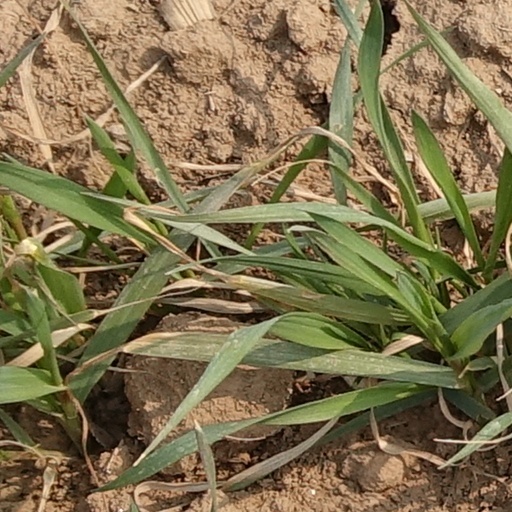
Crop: wheat